Nikola Zhivkov

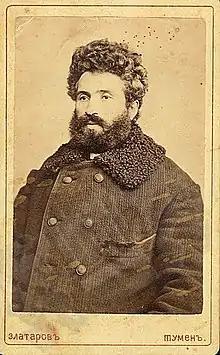
Nikola Zhivkov

Nikola Zhivkov ("Nikola Živkov"; 1847 – 28 August 1901) was a Bulgarian educator, who lived his early life in the Ottoman Empire before the start of Bulgarian independence. He founded the first kindergarten in Bulgaria and wrote the lyrics of Shumi Maritsa, national anthem of the country from 1886 until 1944. He was the brother of educator and women's rights activist Vela Blagoeva and politician .